Flagstone, Queensland

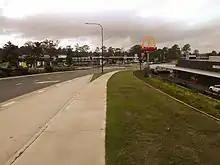

Suburban development started in Flagstone in 1996, with the development of nearby infrastructure and roads. On 24 April 1997, Flagstone was named by the Minister for Natural Resources as a neighbourhood within the Undullah and Jimboomba areas, though is now a bounded suburb and district in its own right, along with the Greater Flagstone district suburbs and developments of Flinders Lakes, Monarch Glen, Silverbark Ridge, Riverbend and Glenlogan.